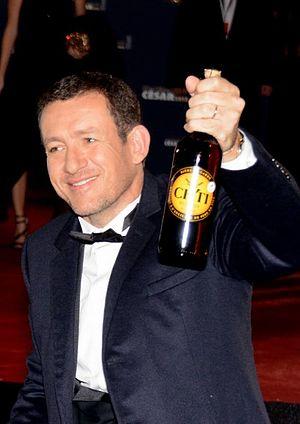
Dany Boon à la cérémonie des César
La Ch'ti est une bière de garde brassée par infusion à Bénifontaine près de Lens, dans le Pas-de-Calais. Elle a été lancée en 1979. Il en existe diverses variétés : blonde, ambrée, triple, saison.